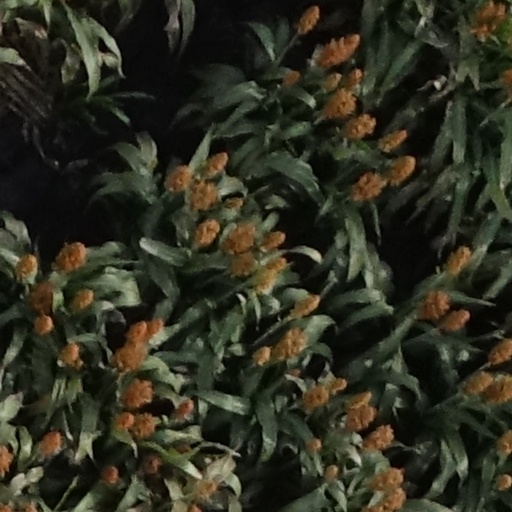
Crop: sorghum